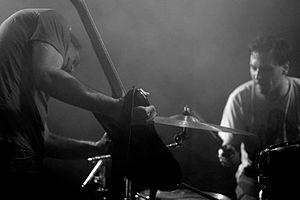
Grails est un groupe américain de rock psychédélique et expérimental.